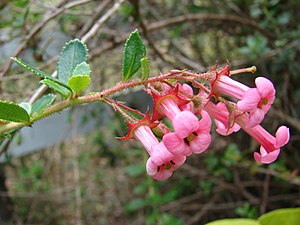
Rød eskallonia
Escallonia rubra var. macrantha
Escallonia rubra var. macrantha
Rød Eskallonie er en lille, løvfældende busk med en tæt forgrenet vækstform. Hovedgrenene er oprette, mens sidegrenene er overhængende.